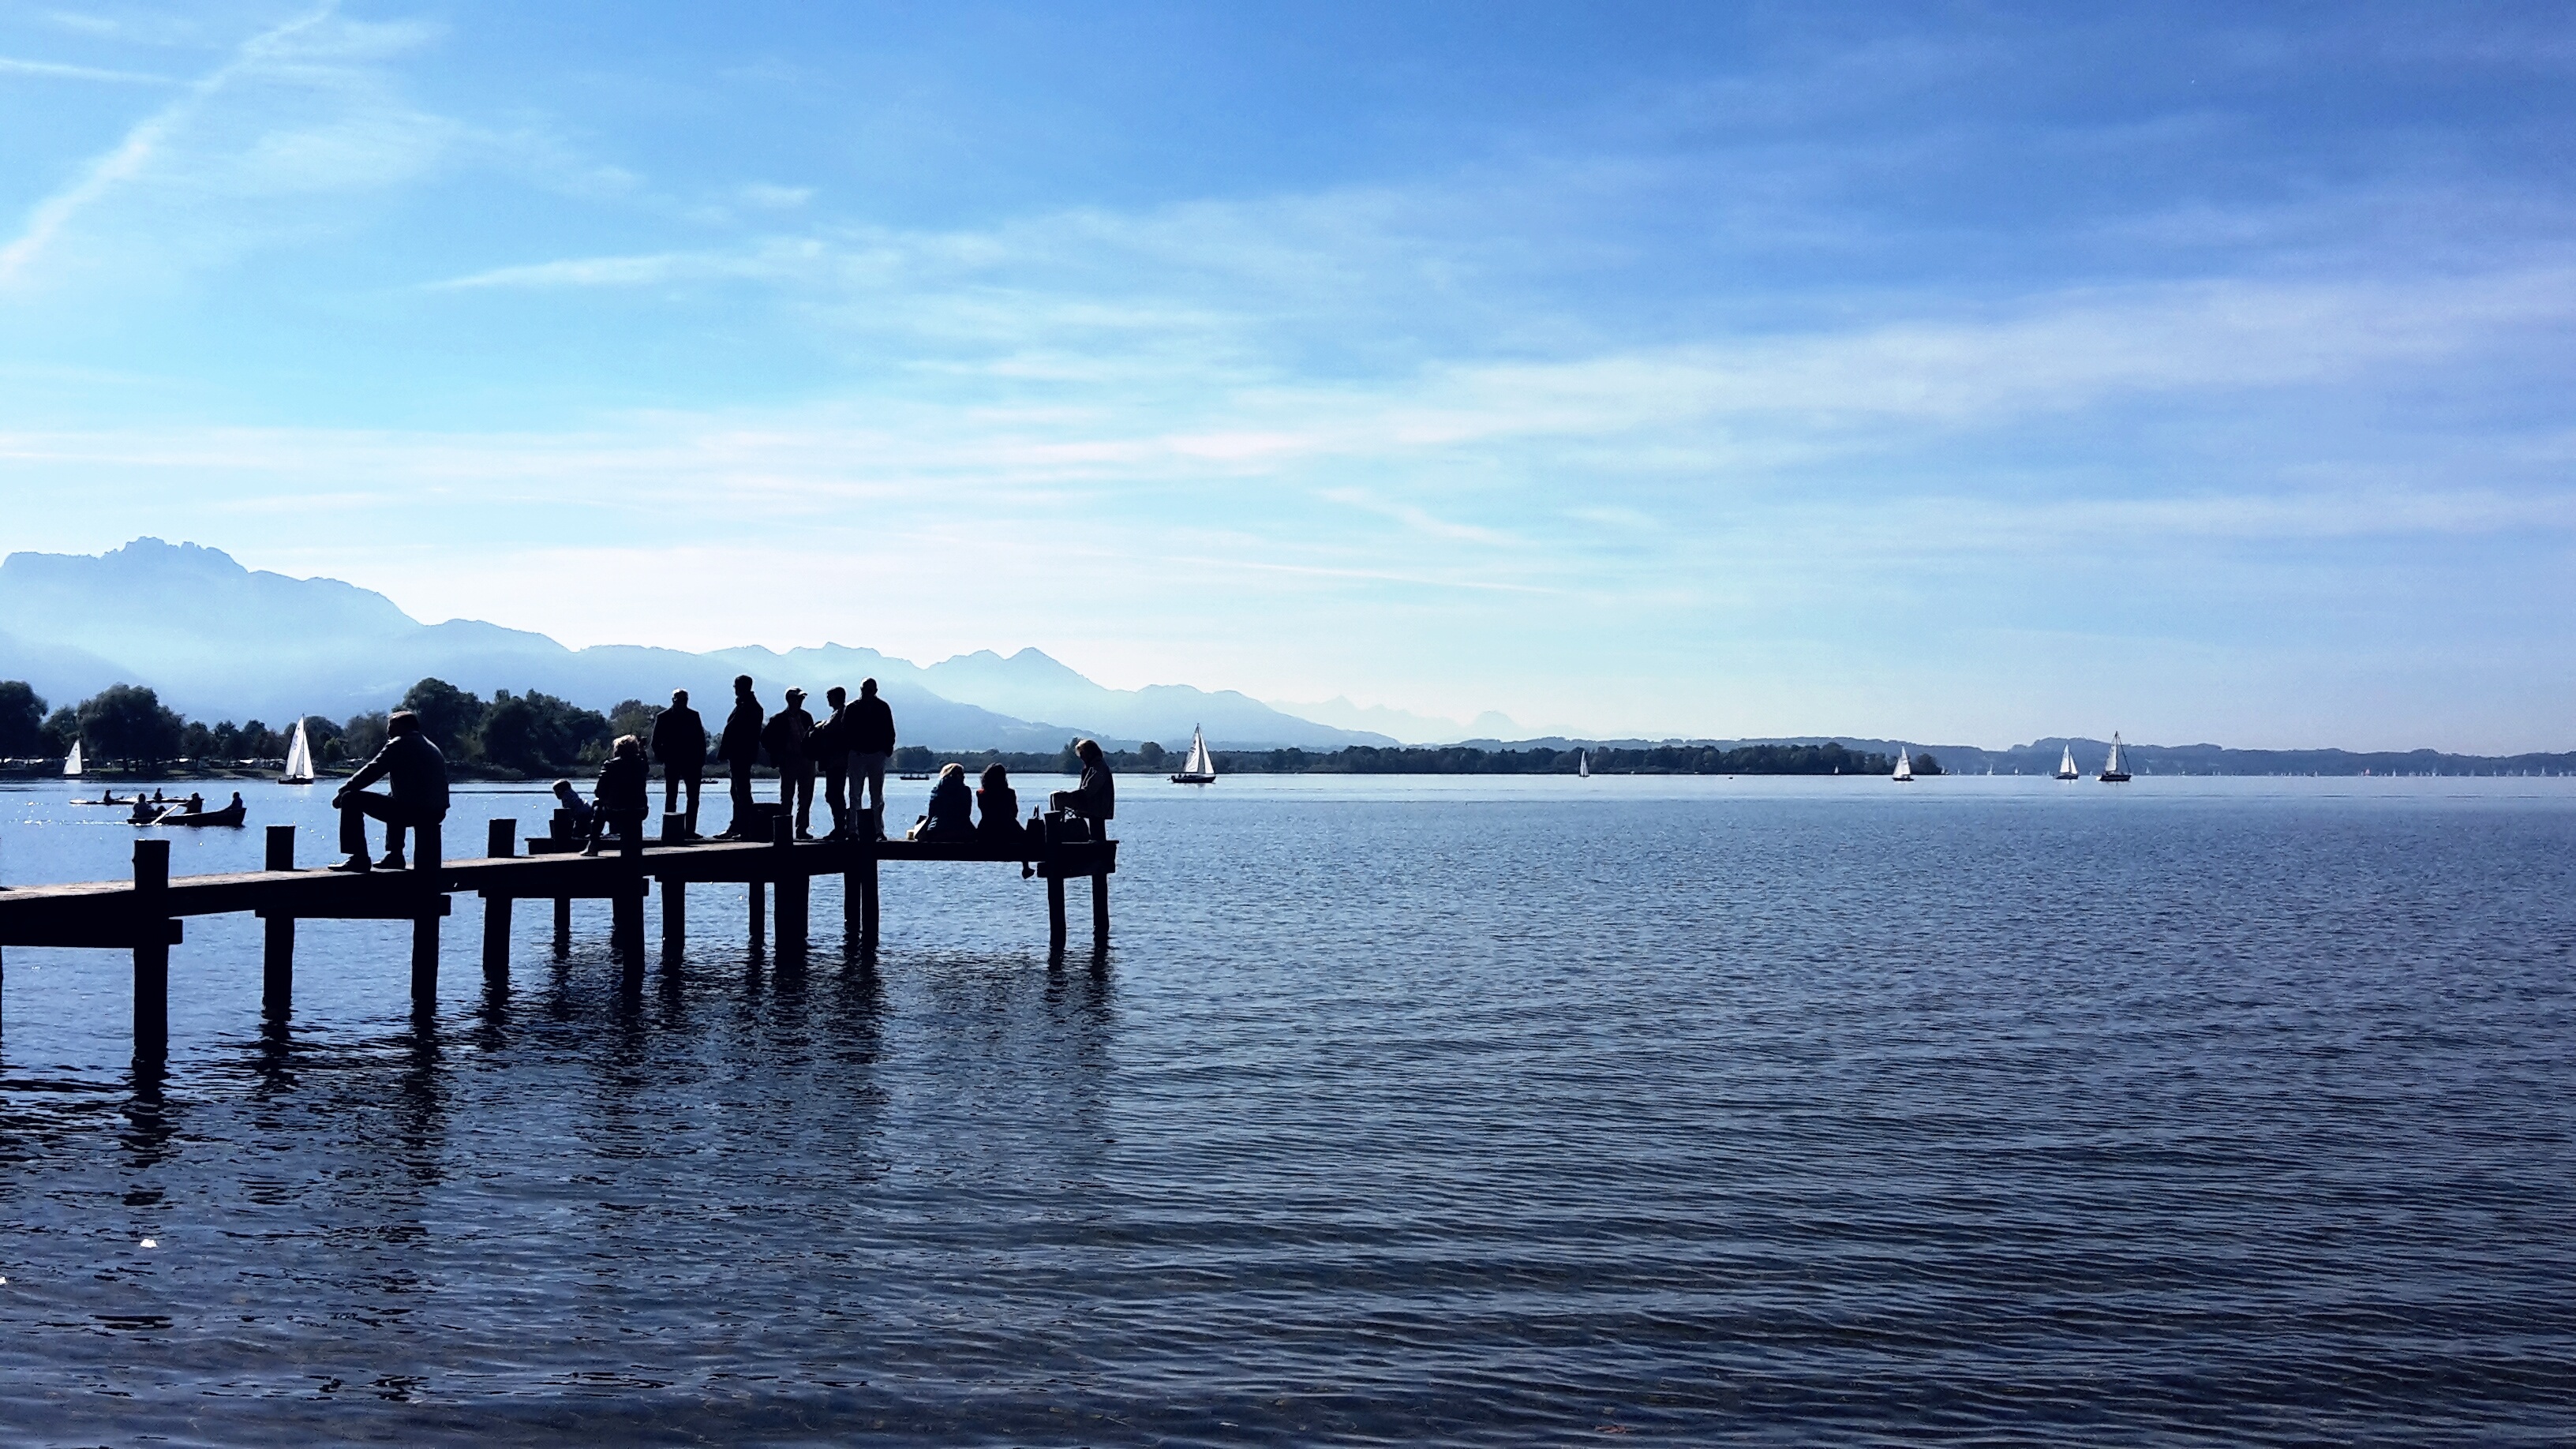
sea, coast, water, ocean, horizon, dock, shore, lake, view, dusk, web, vehicle, autumn, bay, jetty, body of water, loch, silent, waters